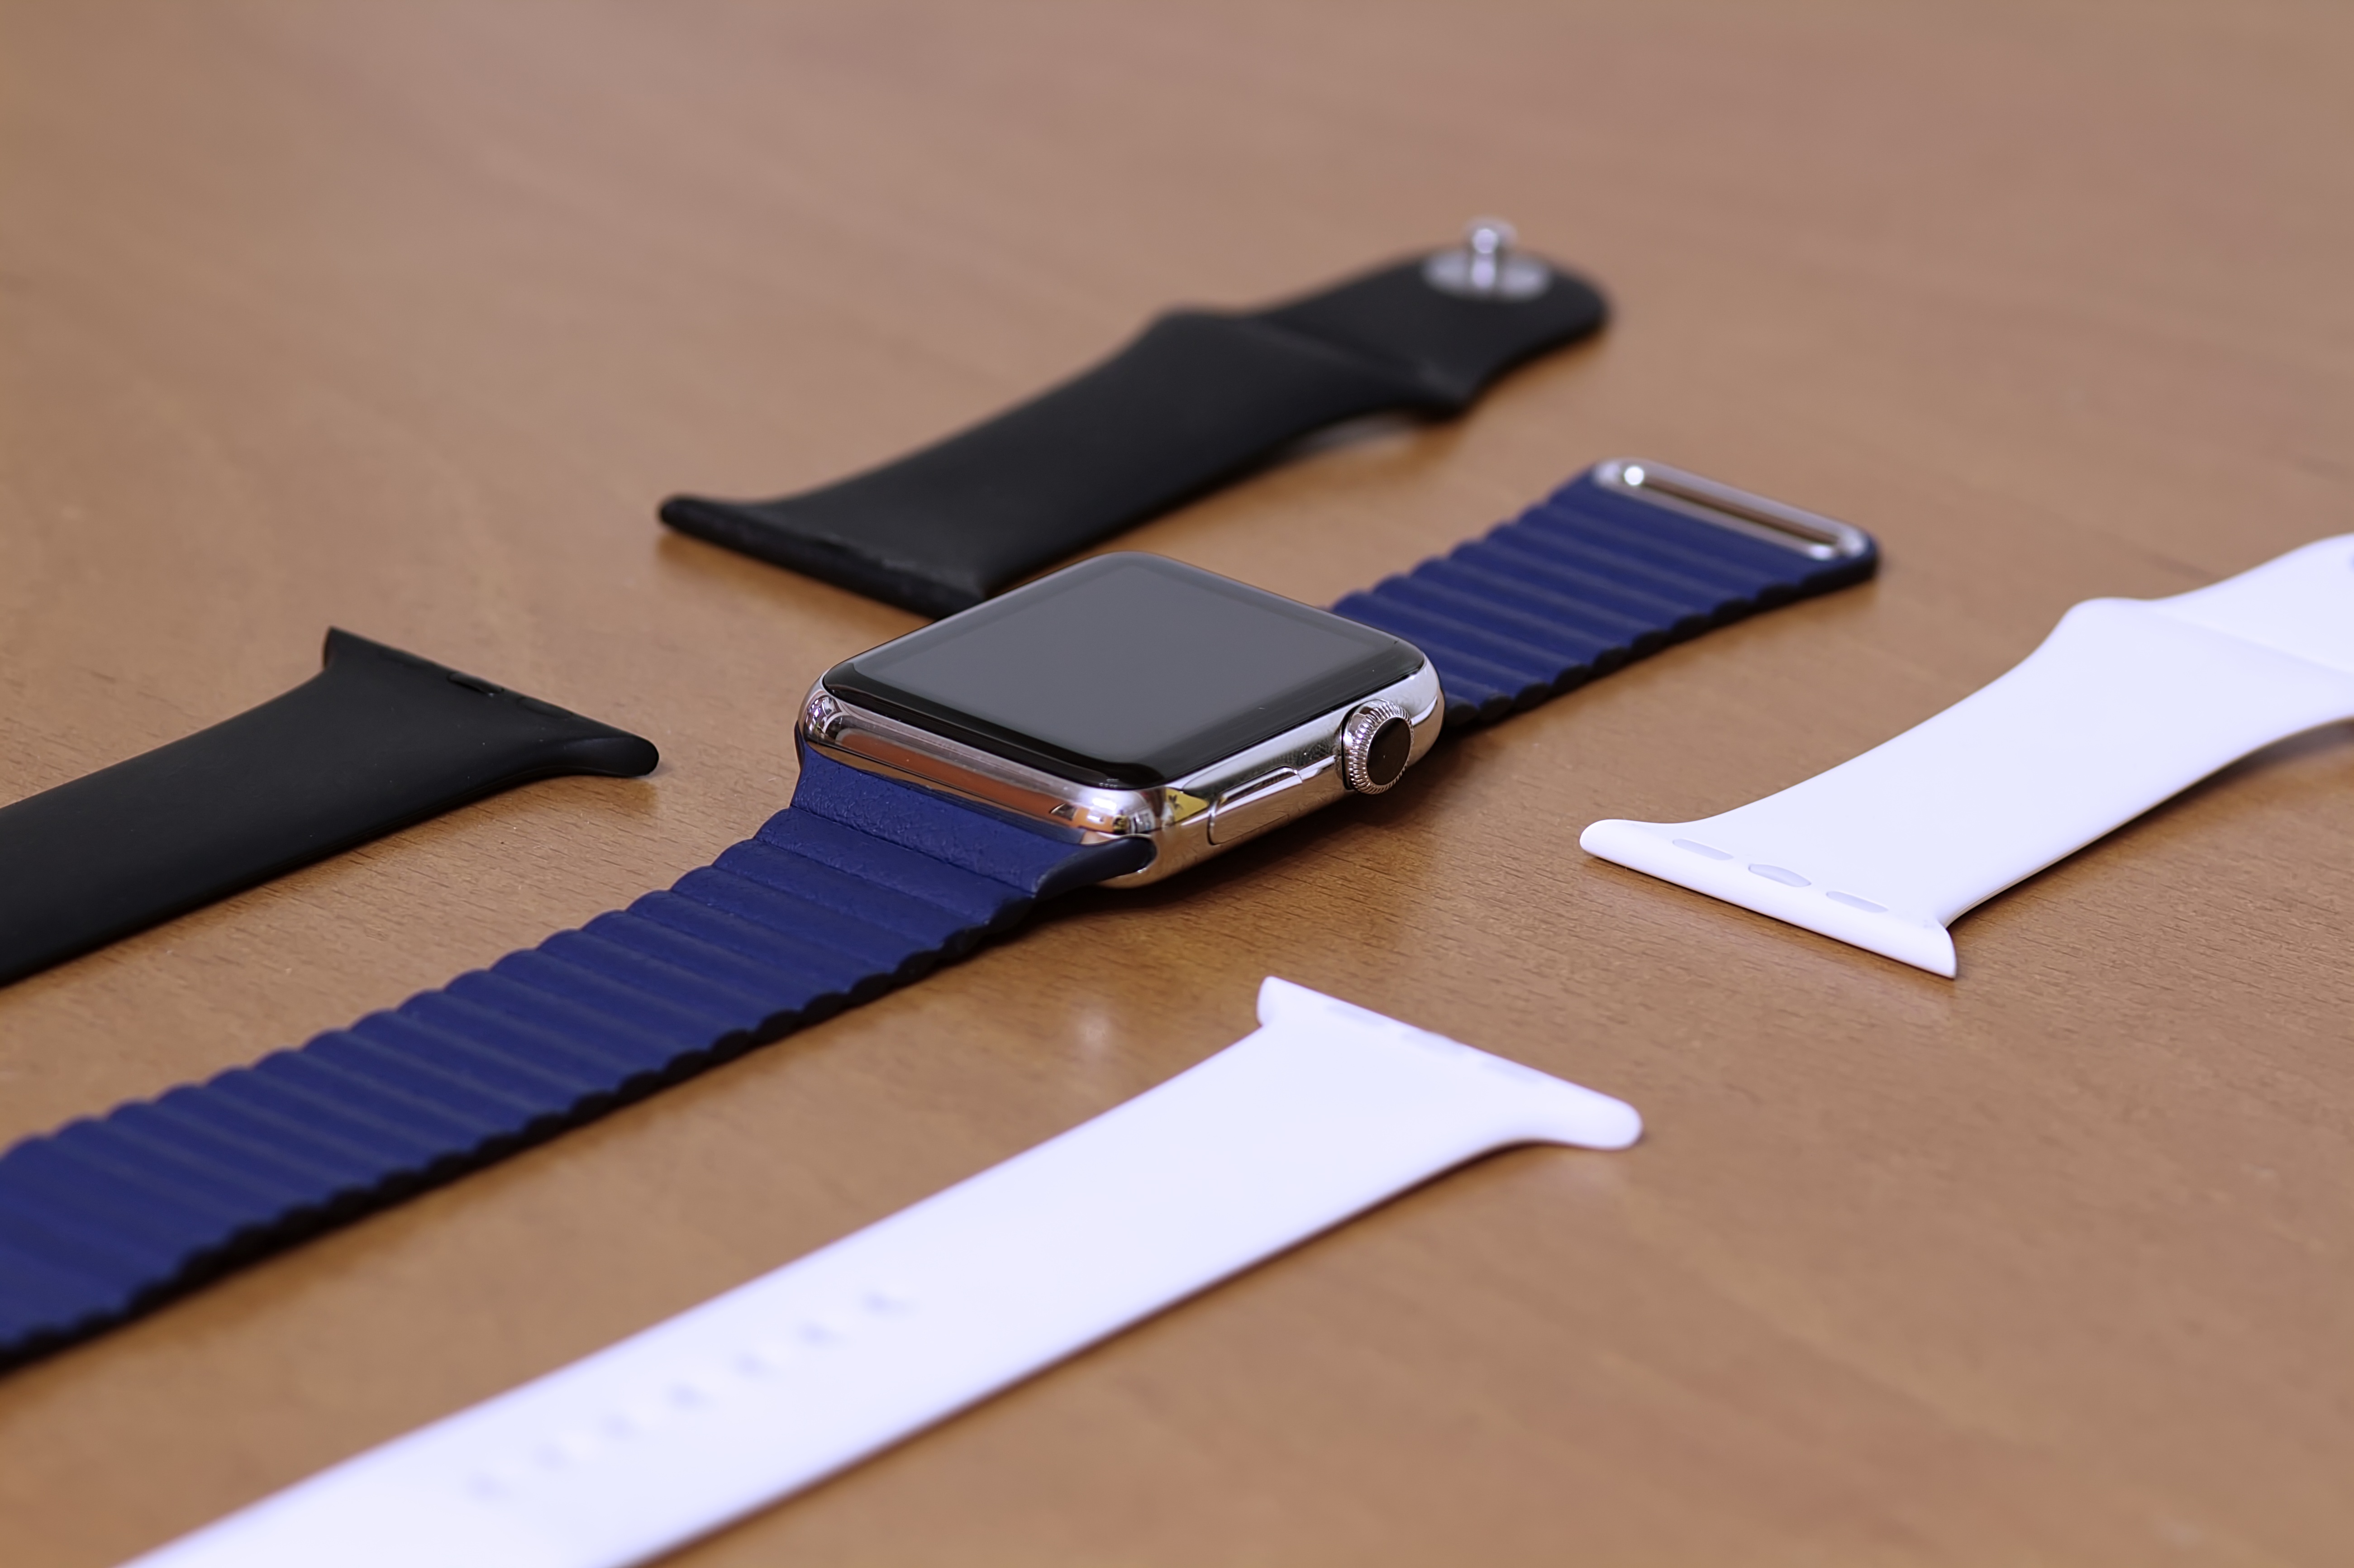
brand, blade, strap, fashion accessory